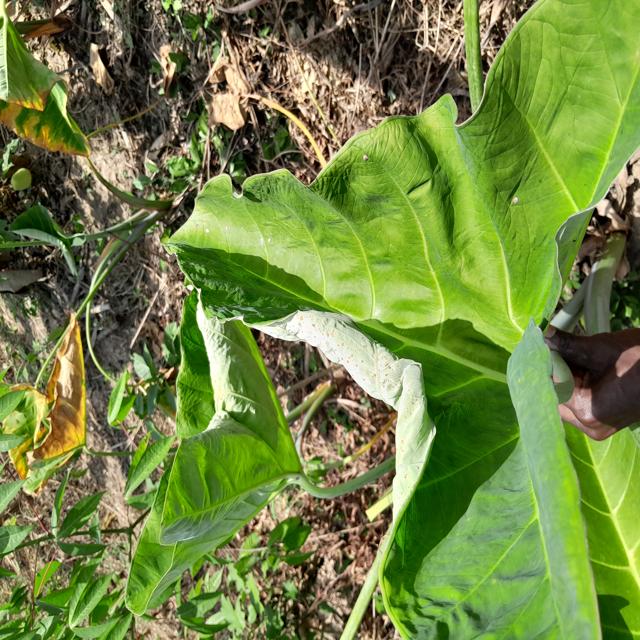
Label: Healthy